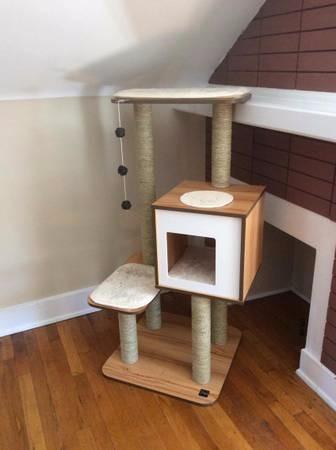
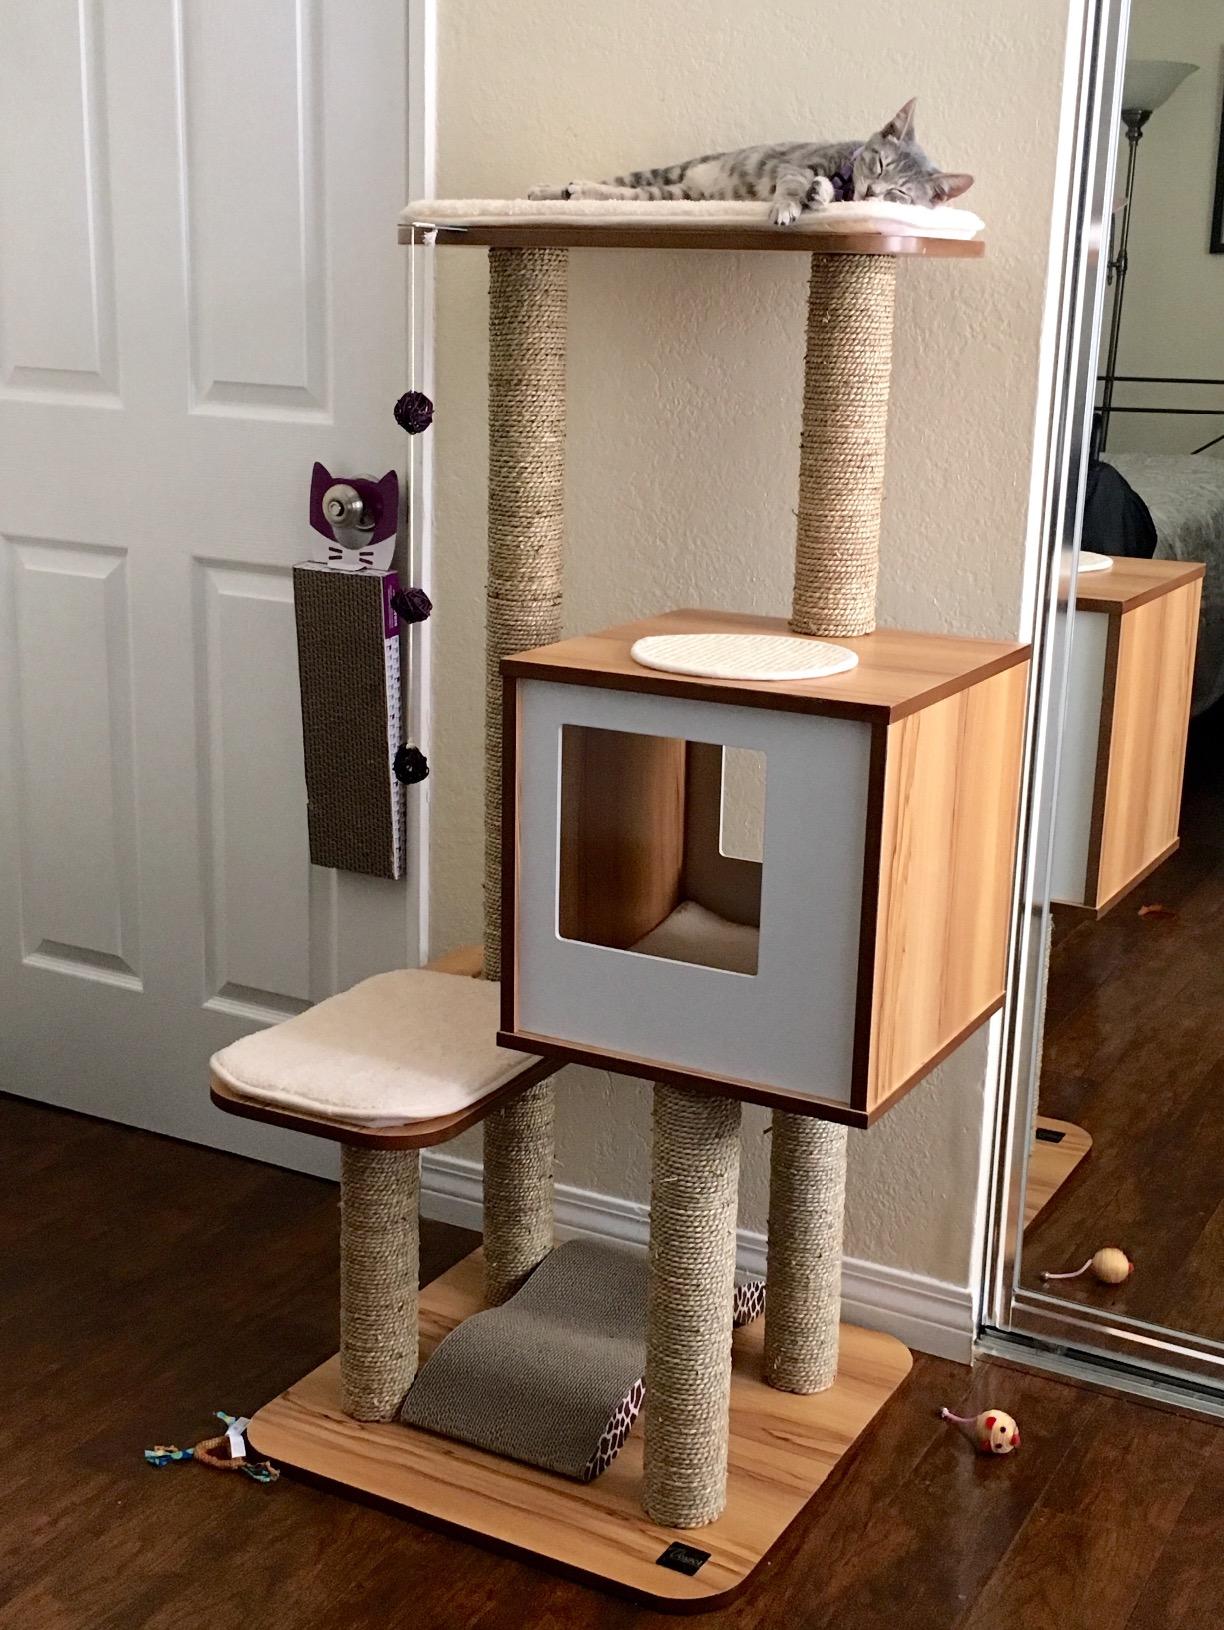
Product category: items_cat tree
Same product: yes